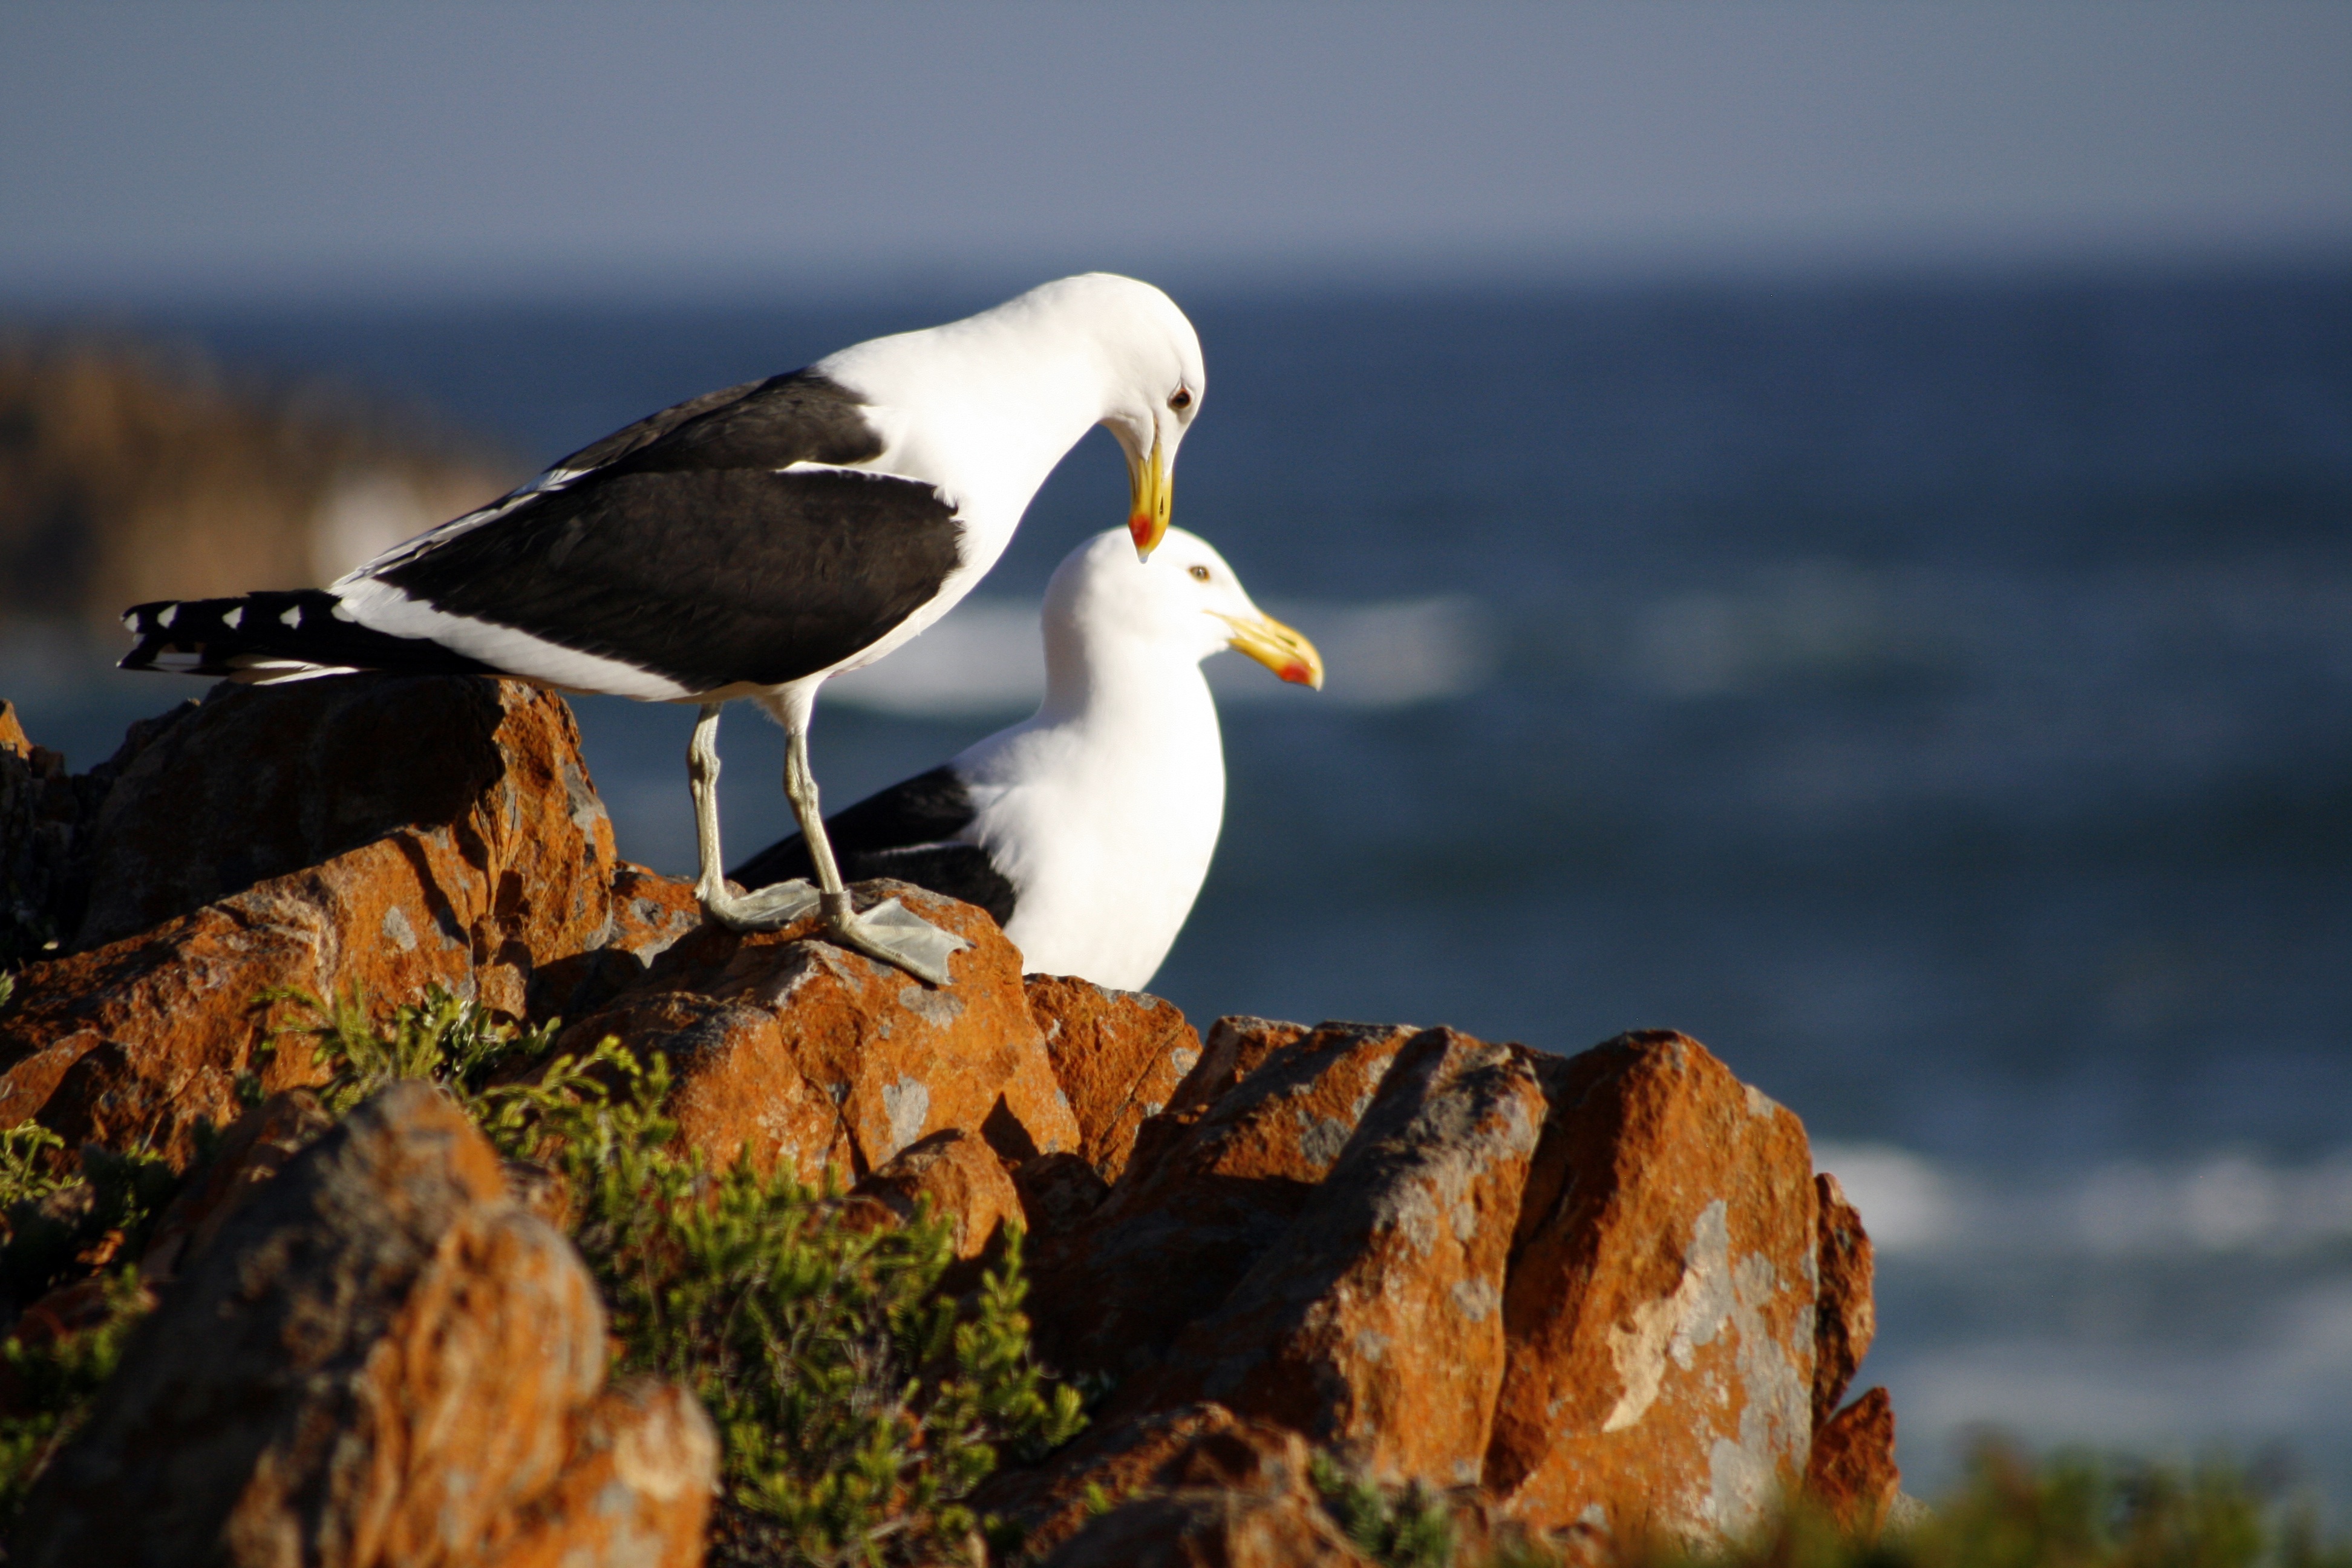
sea, coast, water, nature, bird, sky, boat, seabird, seagull, vacation, wildlife, wild, idyllic, gull, beak, seascape, freedom, fauna, puffin, rocks, outdoors, feathers, vertebrate, south africa, indian ocean, charadriiformes, kynsna heads